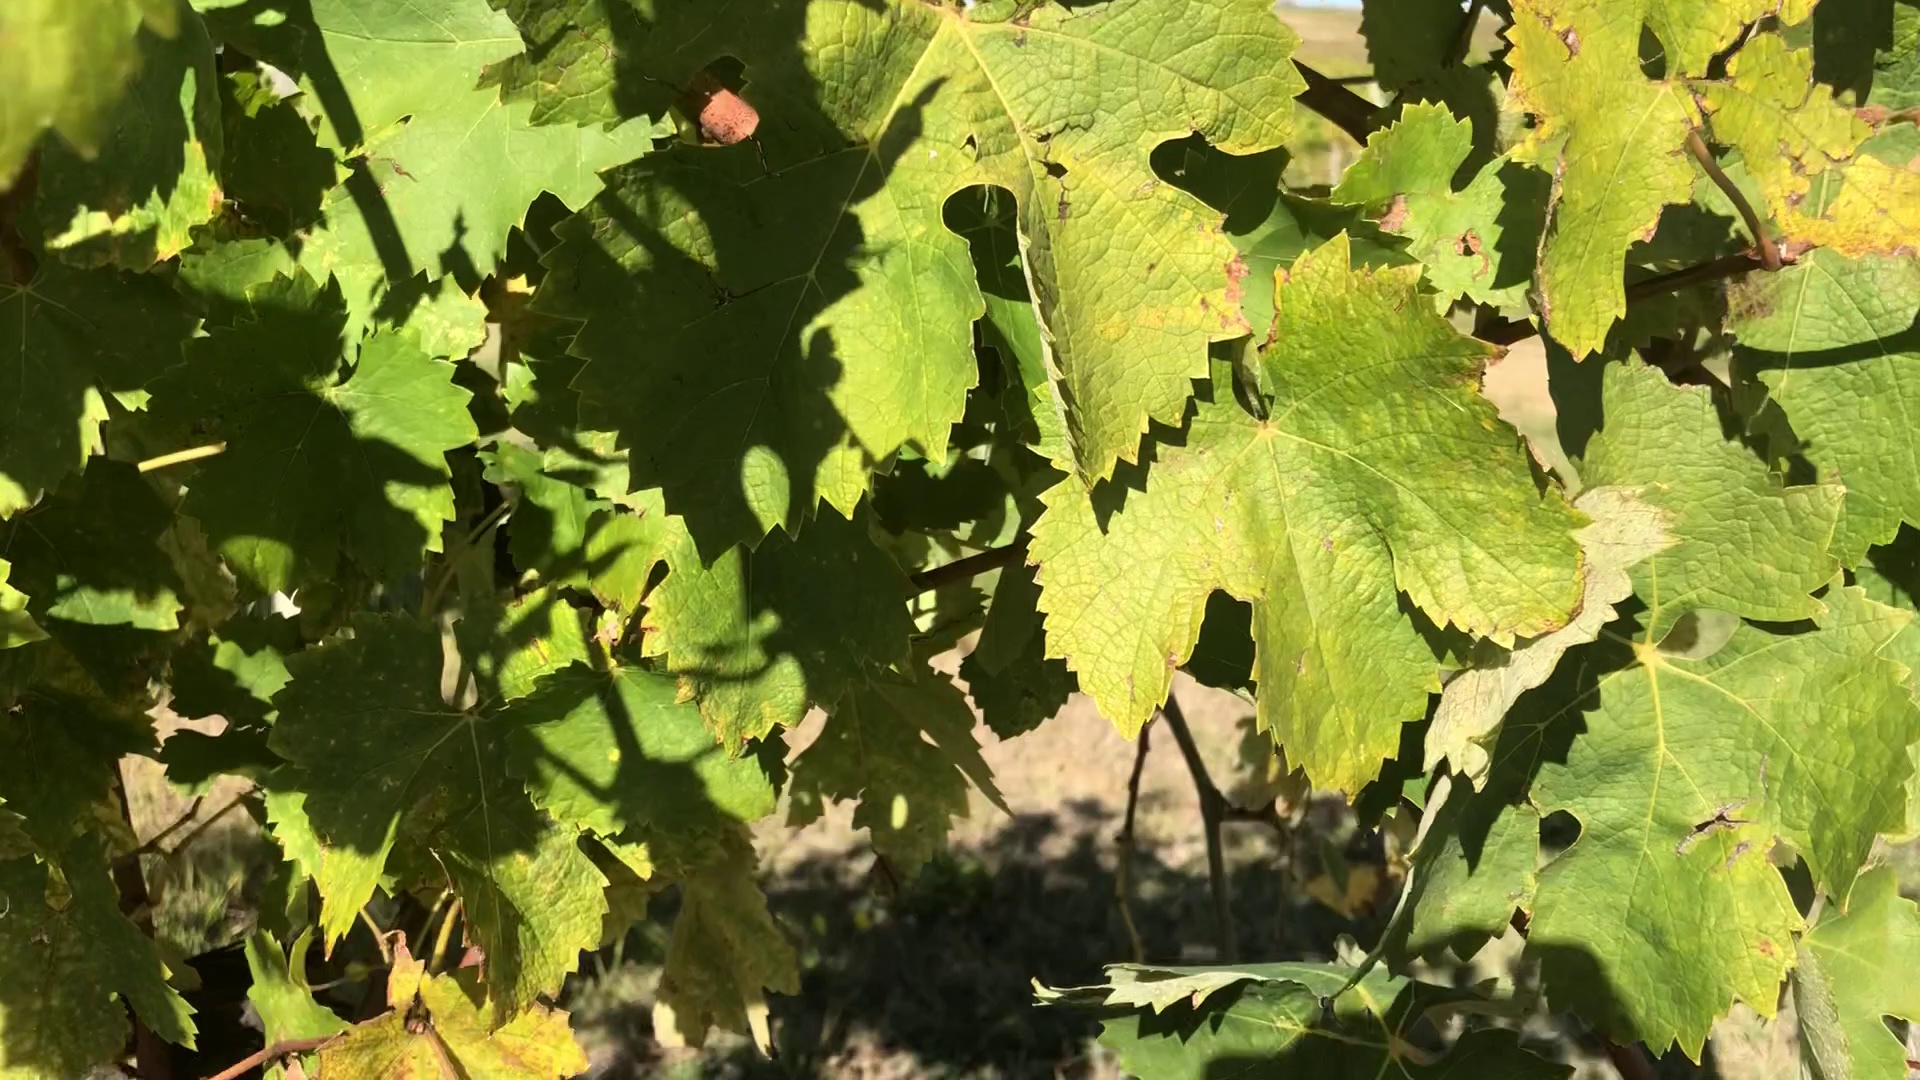
Label: healthy